University of Amsterdam

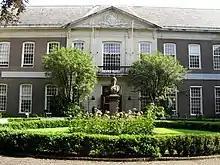
The "Oudemanhuispoort" building

The university is accredited by the Dutch Ministry of Education, Culture and Science, which grants accreditation to institutions who meet a national system of regulations and quality assurance controls. The Ministry has given it WO, or research university status. Dutch students must complete a six-year preparatory program to gain admission to national research universities. Only fifteen percent of students pass this preparatory program.